IAR CV 11

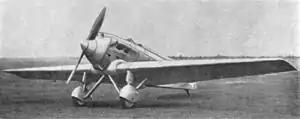

The IAR CV 11 was a Romanian fighter prototype in 1930, designed by Elie Carafoli and Lucien Virmoux (their initials giving the plane the CV designation). It was IAR's first original aircraft.